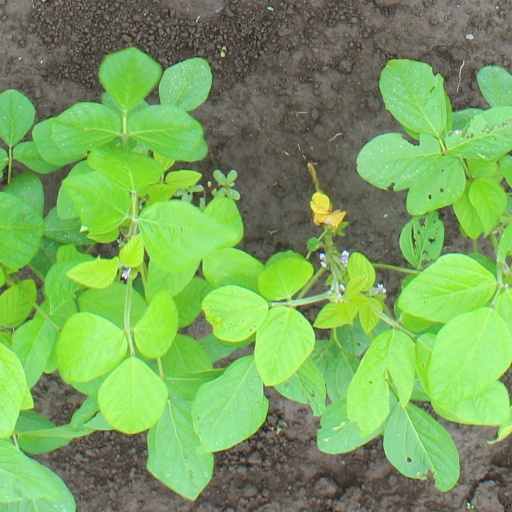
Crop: soybean